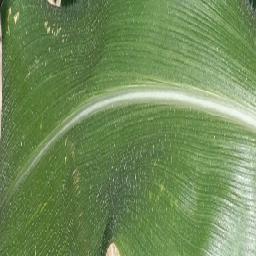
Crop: corn
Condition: (maize)_healthy